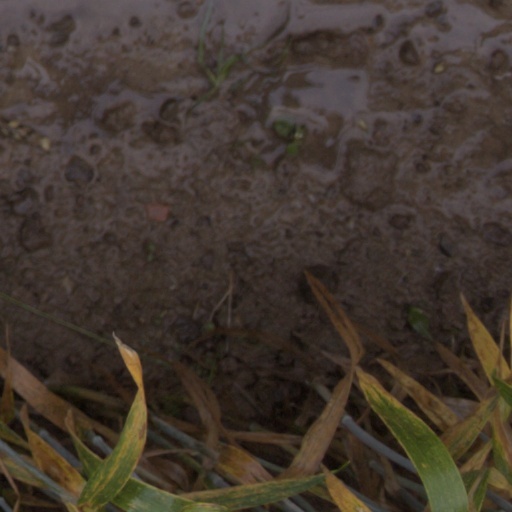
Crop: wheat